Ivan Bunin

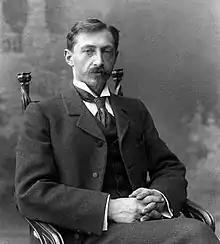
Bunin in 1901

At the turn of the century Bunin made a major switch from poetry to prose which started to change both in form and texture, becoming richer in lexicon, more compact and perfectly poised. Citing Gustave Flaubert, whose work he admired, as an influence, Bunin was "demonstrating that prose could be driven by poetic rhythms, but still remain prose." According to the writer's nephew Pusheshnikov, Bunin once told him: "Apparently I was born a versemaker... like Turgenev, who was a versemaker, first and foremost. Finding the true rhythm of the story was for him the main thing – everything else was supplementary. And for me the crucial thing is to find the proper rhythm. Once it's there, everything else comes in spontaneously, and I know when the story is done."